Stoke Newington

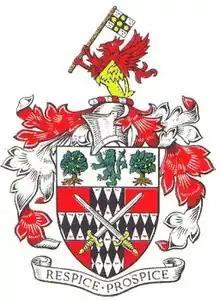
Coat of Arms of the Metropolitan Borough of Stoke Newington – the motto means 'Look to the past and look to the future'

Stoke Newington was permitted to become an independent borough, and most of South Hornsey (also a part of the Finsbury Division was transferred to it to increase the new authority's size. Parts of South Hornsey had previously been exclaves that separated southern Stoke Newington from the rest of the area. The Finsbury Division was abolished.